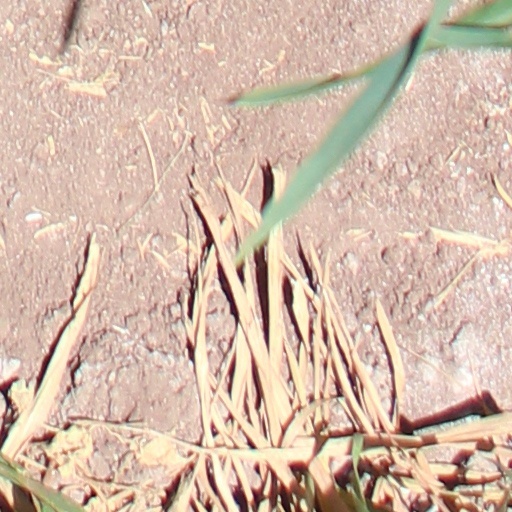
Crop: wheat